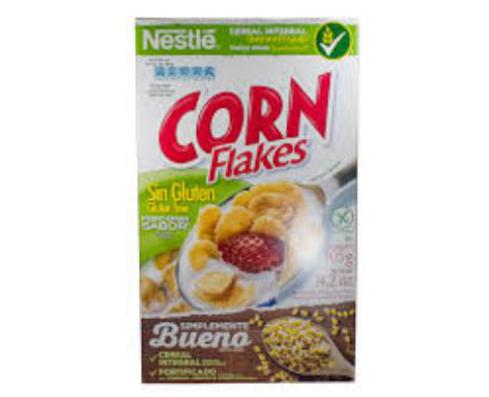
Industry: Food